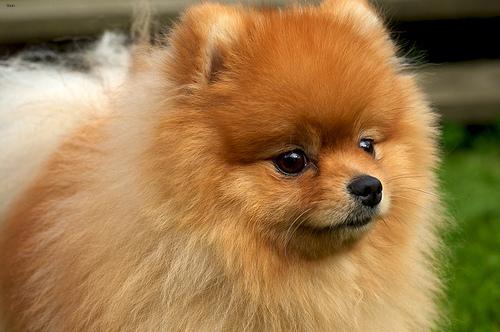
Breed: pomeranian